Mahogany

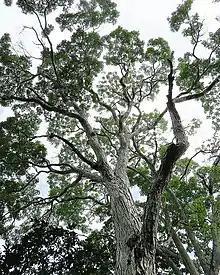
Honduran mahogany tree, "Swietenia macrophylla"

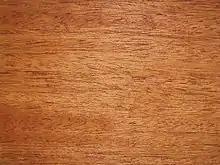
Wood from Honduran mahogany

Mahogany is a straight-grained, reddish-brown timber of three tropical hardwood species of the genus "Swietenia", indigenous to the Americas and part of the pantropical chinaberry family, Meliaceae. Mahogany is used commercially for a wide variety of goods, due to its coloring and durable nature. It is naturally found within the Americas, but has also been imported to plantations across Asia and Oceania. The mahogany trade is believed to have started as early as the 16th century and flourished throughout the 17th and 18th centuries. In some countries, mahogany is classified as an invasive species.